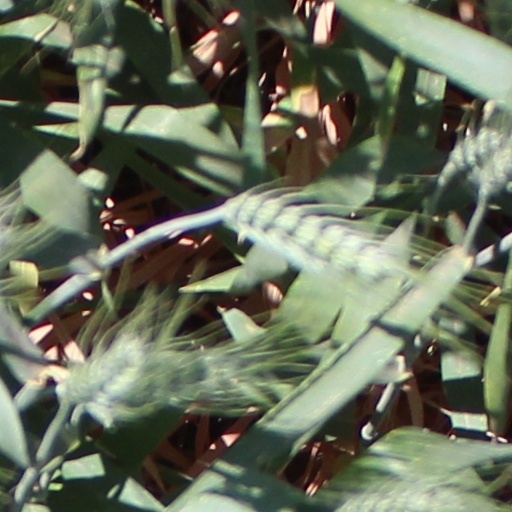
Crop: wheat